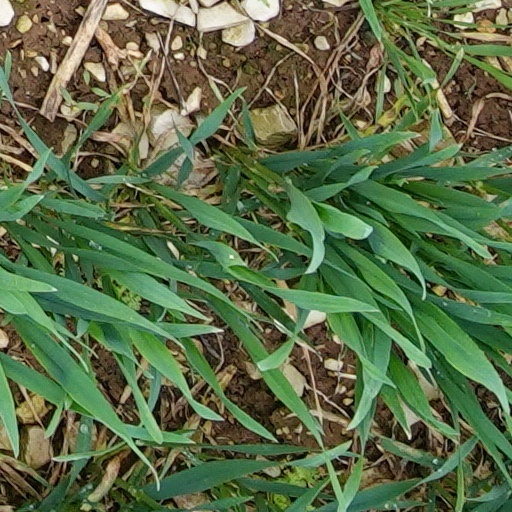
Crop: wheat